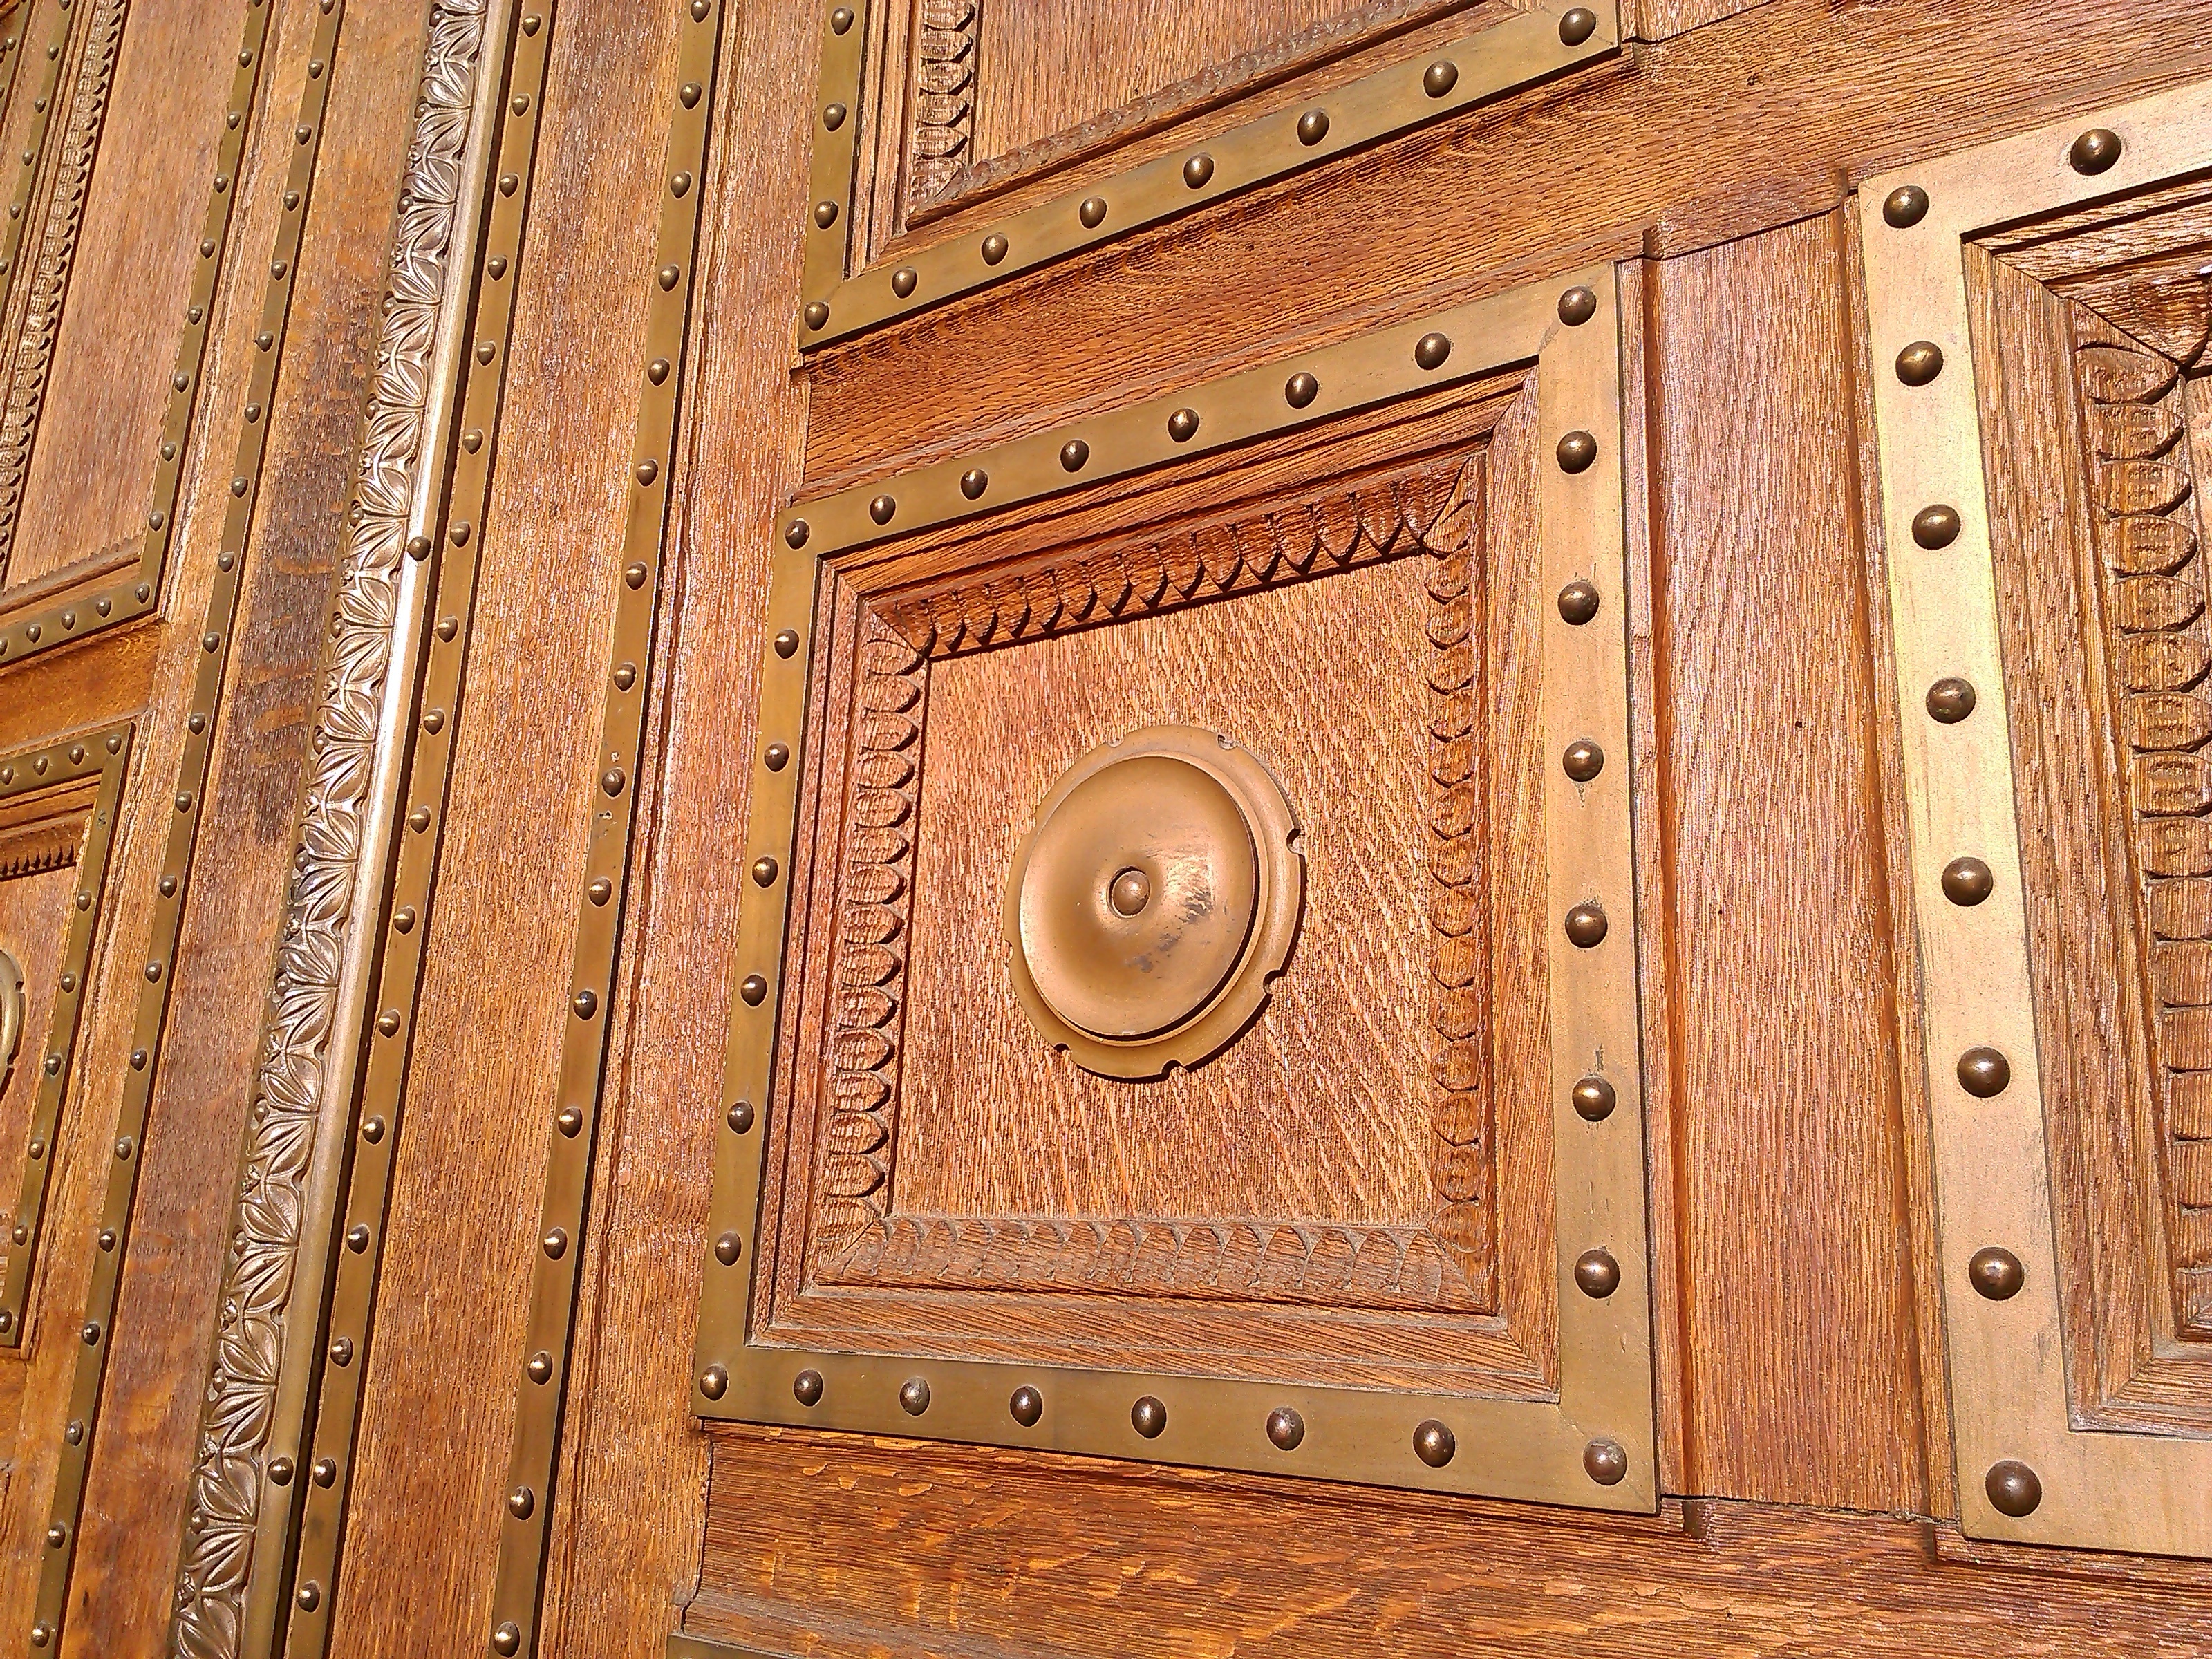
wood, floor, wall, ceiling, brick, door, interior design, old door, flooring, man made object